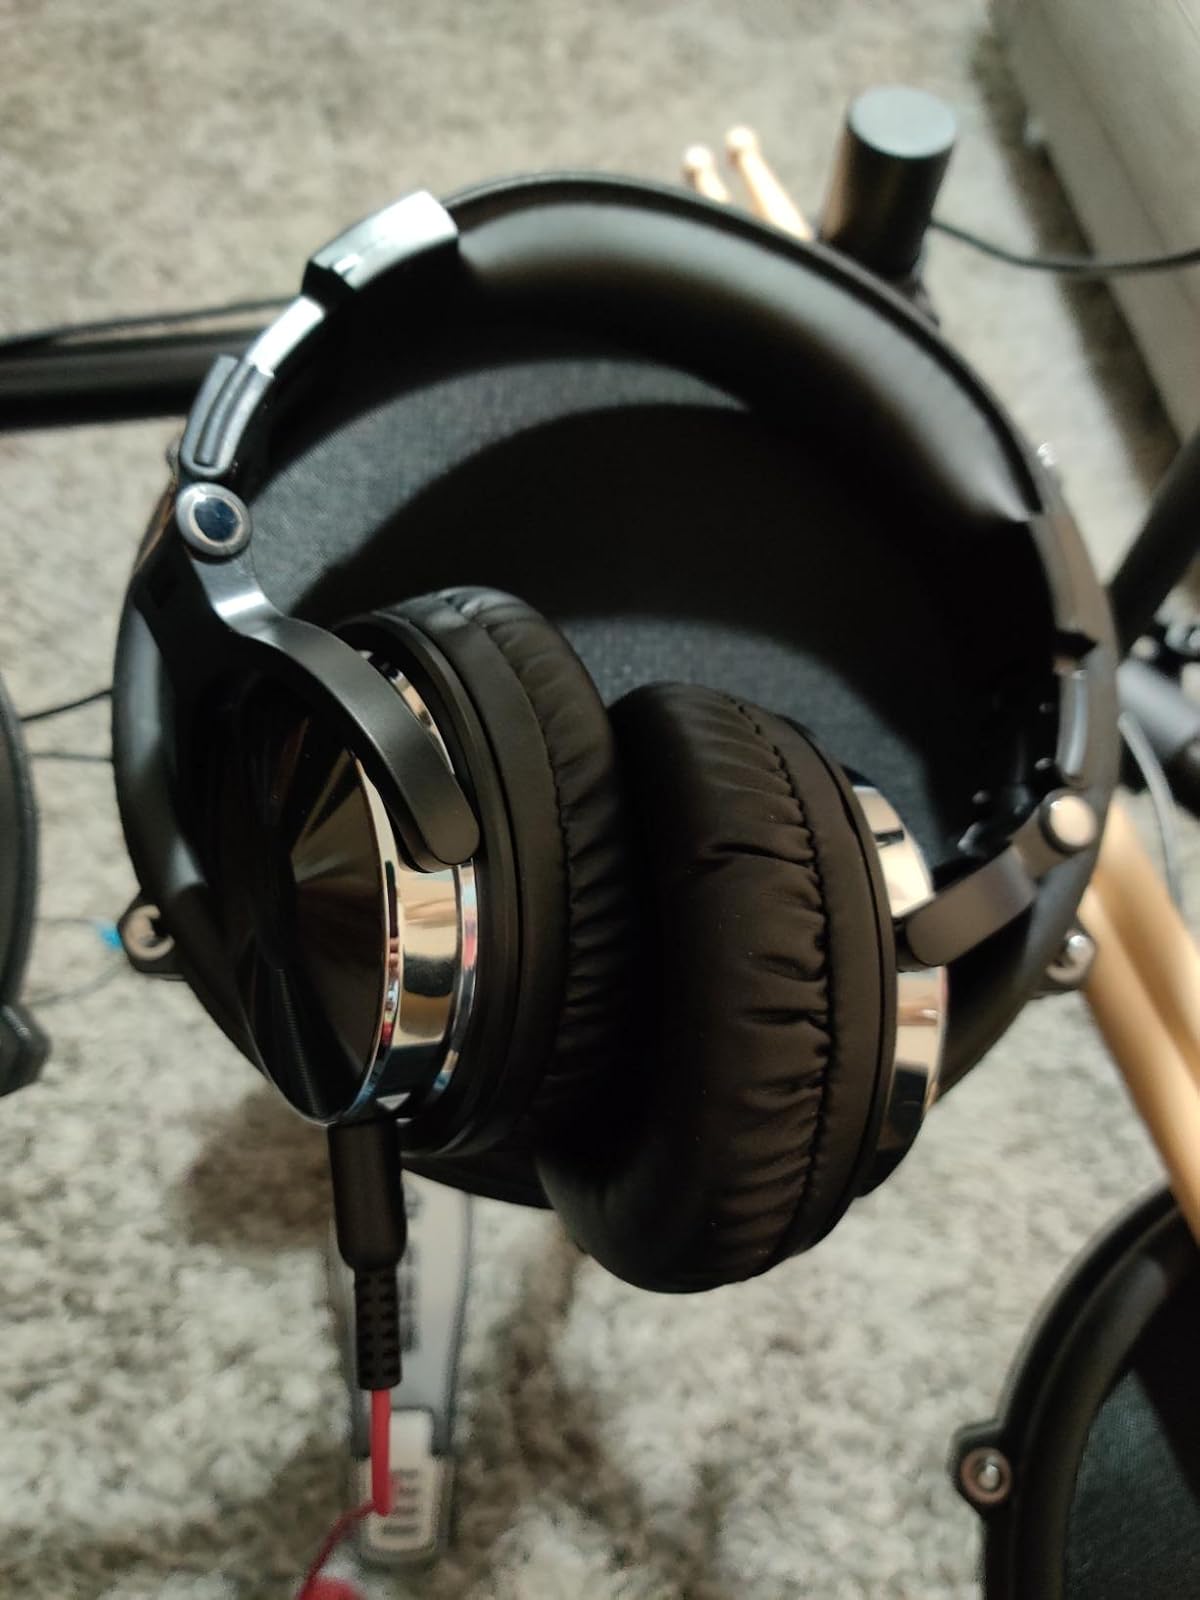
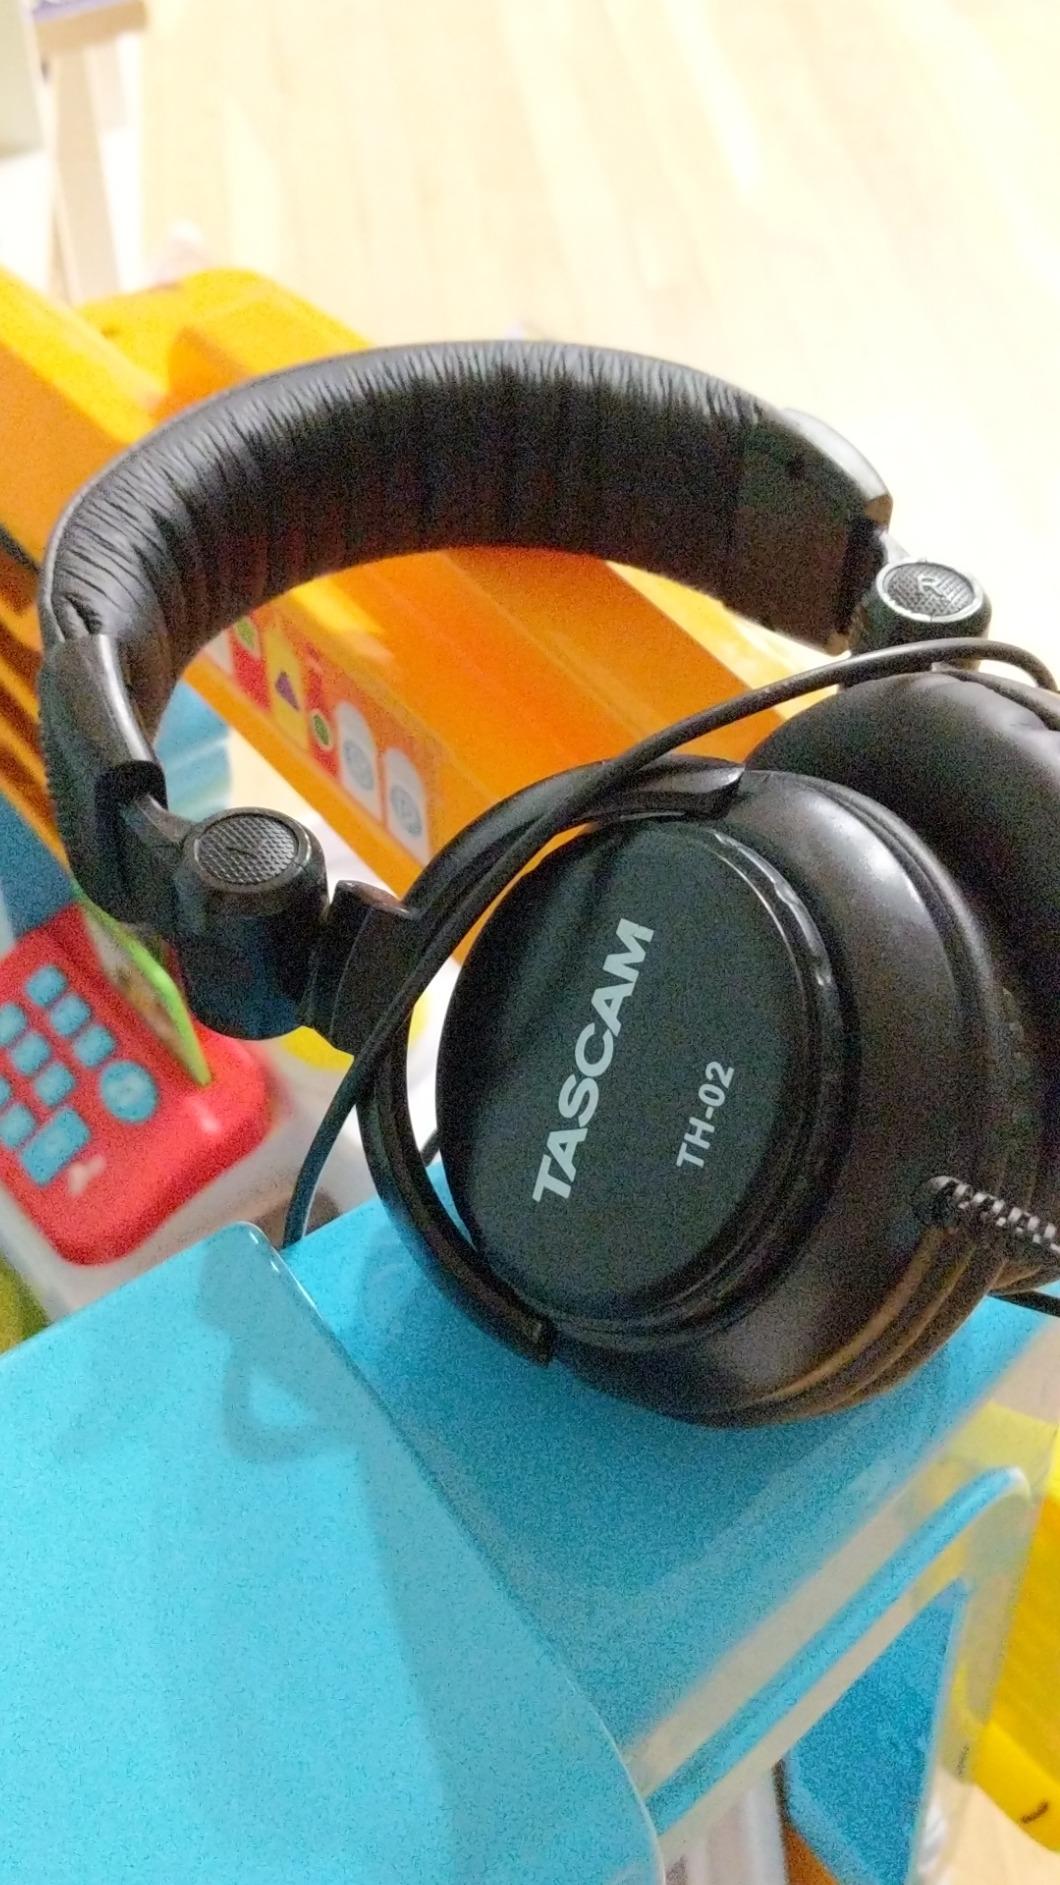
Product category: headphones
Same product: no